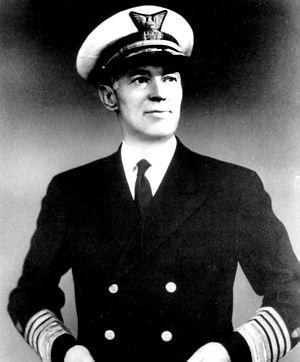
Le commandant de l'United States Coast Guard est le membre le plus haut gradé de la composante garde côtière des forces armées des États-Unis. Il s'agit en général d'un amiral quatre étoiles désigné pour une période quatre années par le président des États-Unis avant que cette nomination ne soit confirmée par le Sénat.